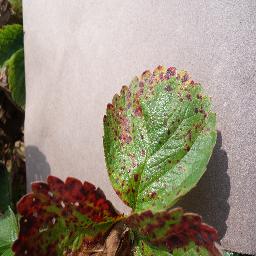
Label: Strawberry___Leaf_scorch